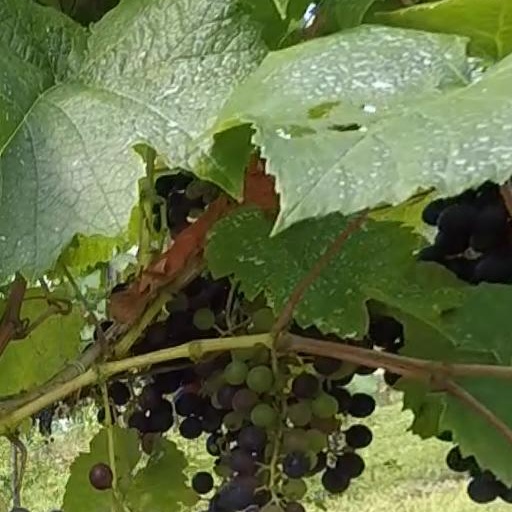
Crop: grape